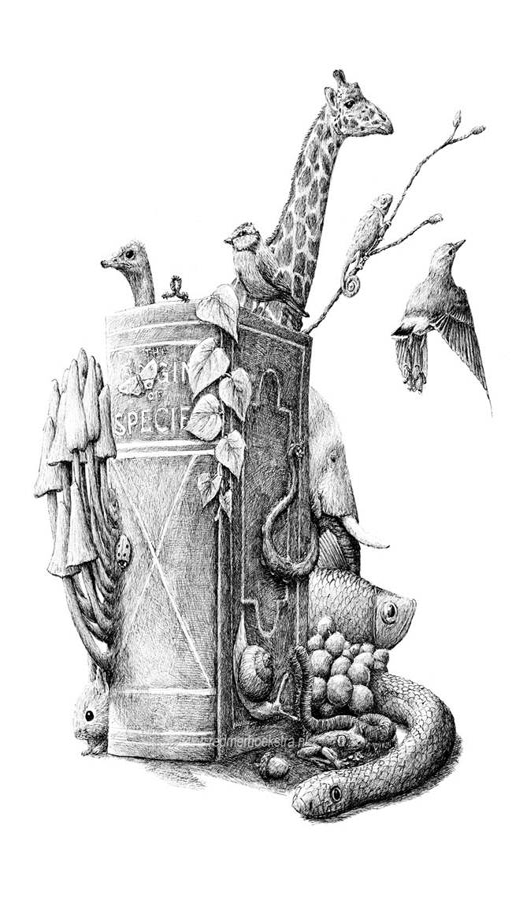
it took to complete a drawing , which distribute in attempt to not go crazy .